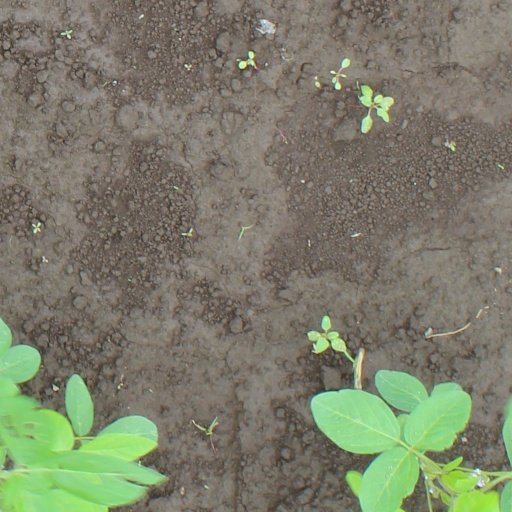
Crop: soybean